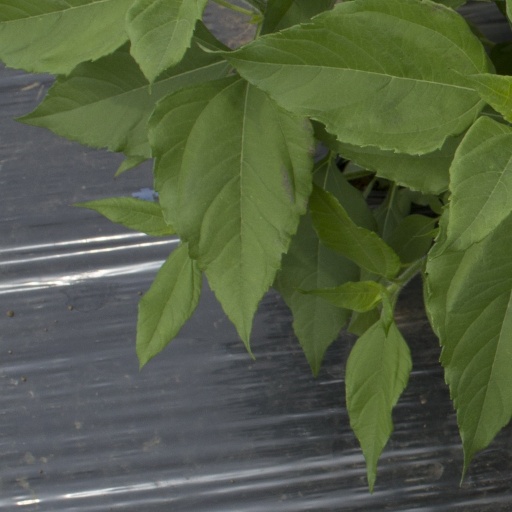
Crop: Jerusalem artichoke